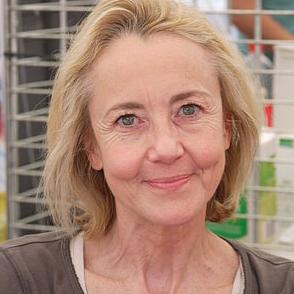
Age: 56